History of Mississippi

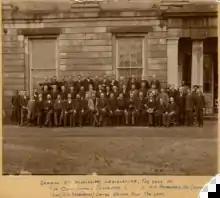
The legislature of the State of Mississippi in 1890

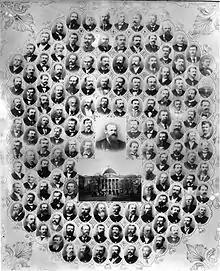
A poster showing the members of the 1890 Mississippian state constitutional convention. The members were overwhelmingly white Democrats; the only black member was a man who was allowed into the convention for his willingness to support black disenfranchisement.

There was steady economic and social progress among some classes in Mississippi after the Reconstruction era, despite the low prices for cotton and reliance on agriculture. Politically the state was controlled by the conservative elite whites, known as "Bourbon Democrats" by their critics. The Bourbons represented the planters, landowners and merchants. They used violence, intimidation, and coercion to suppress black voting at the polls, but freedmen elected many representatives to local offices, such as sheriff and justice of the peace. The Bourbons controlled the Democratic Party conventions and state government.